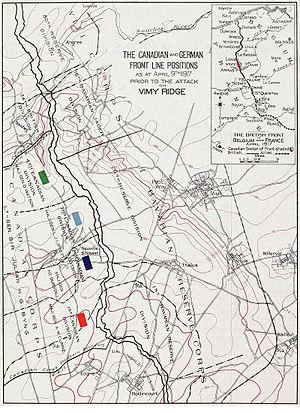
L'arrangement du Corps Canadienne et d'Allemangne Groupe Vimy au pointe de bataille, 9 avril 1917